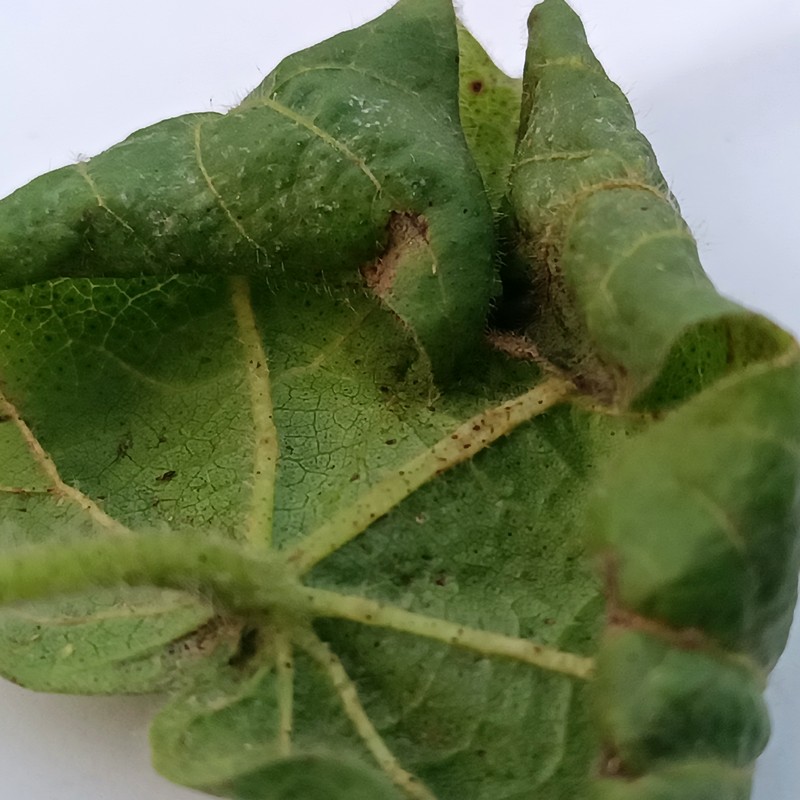
Label: Curl Virus